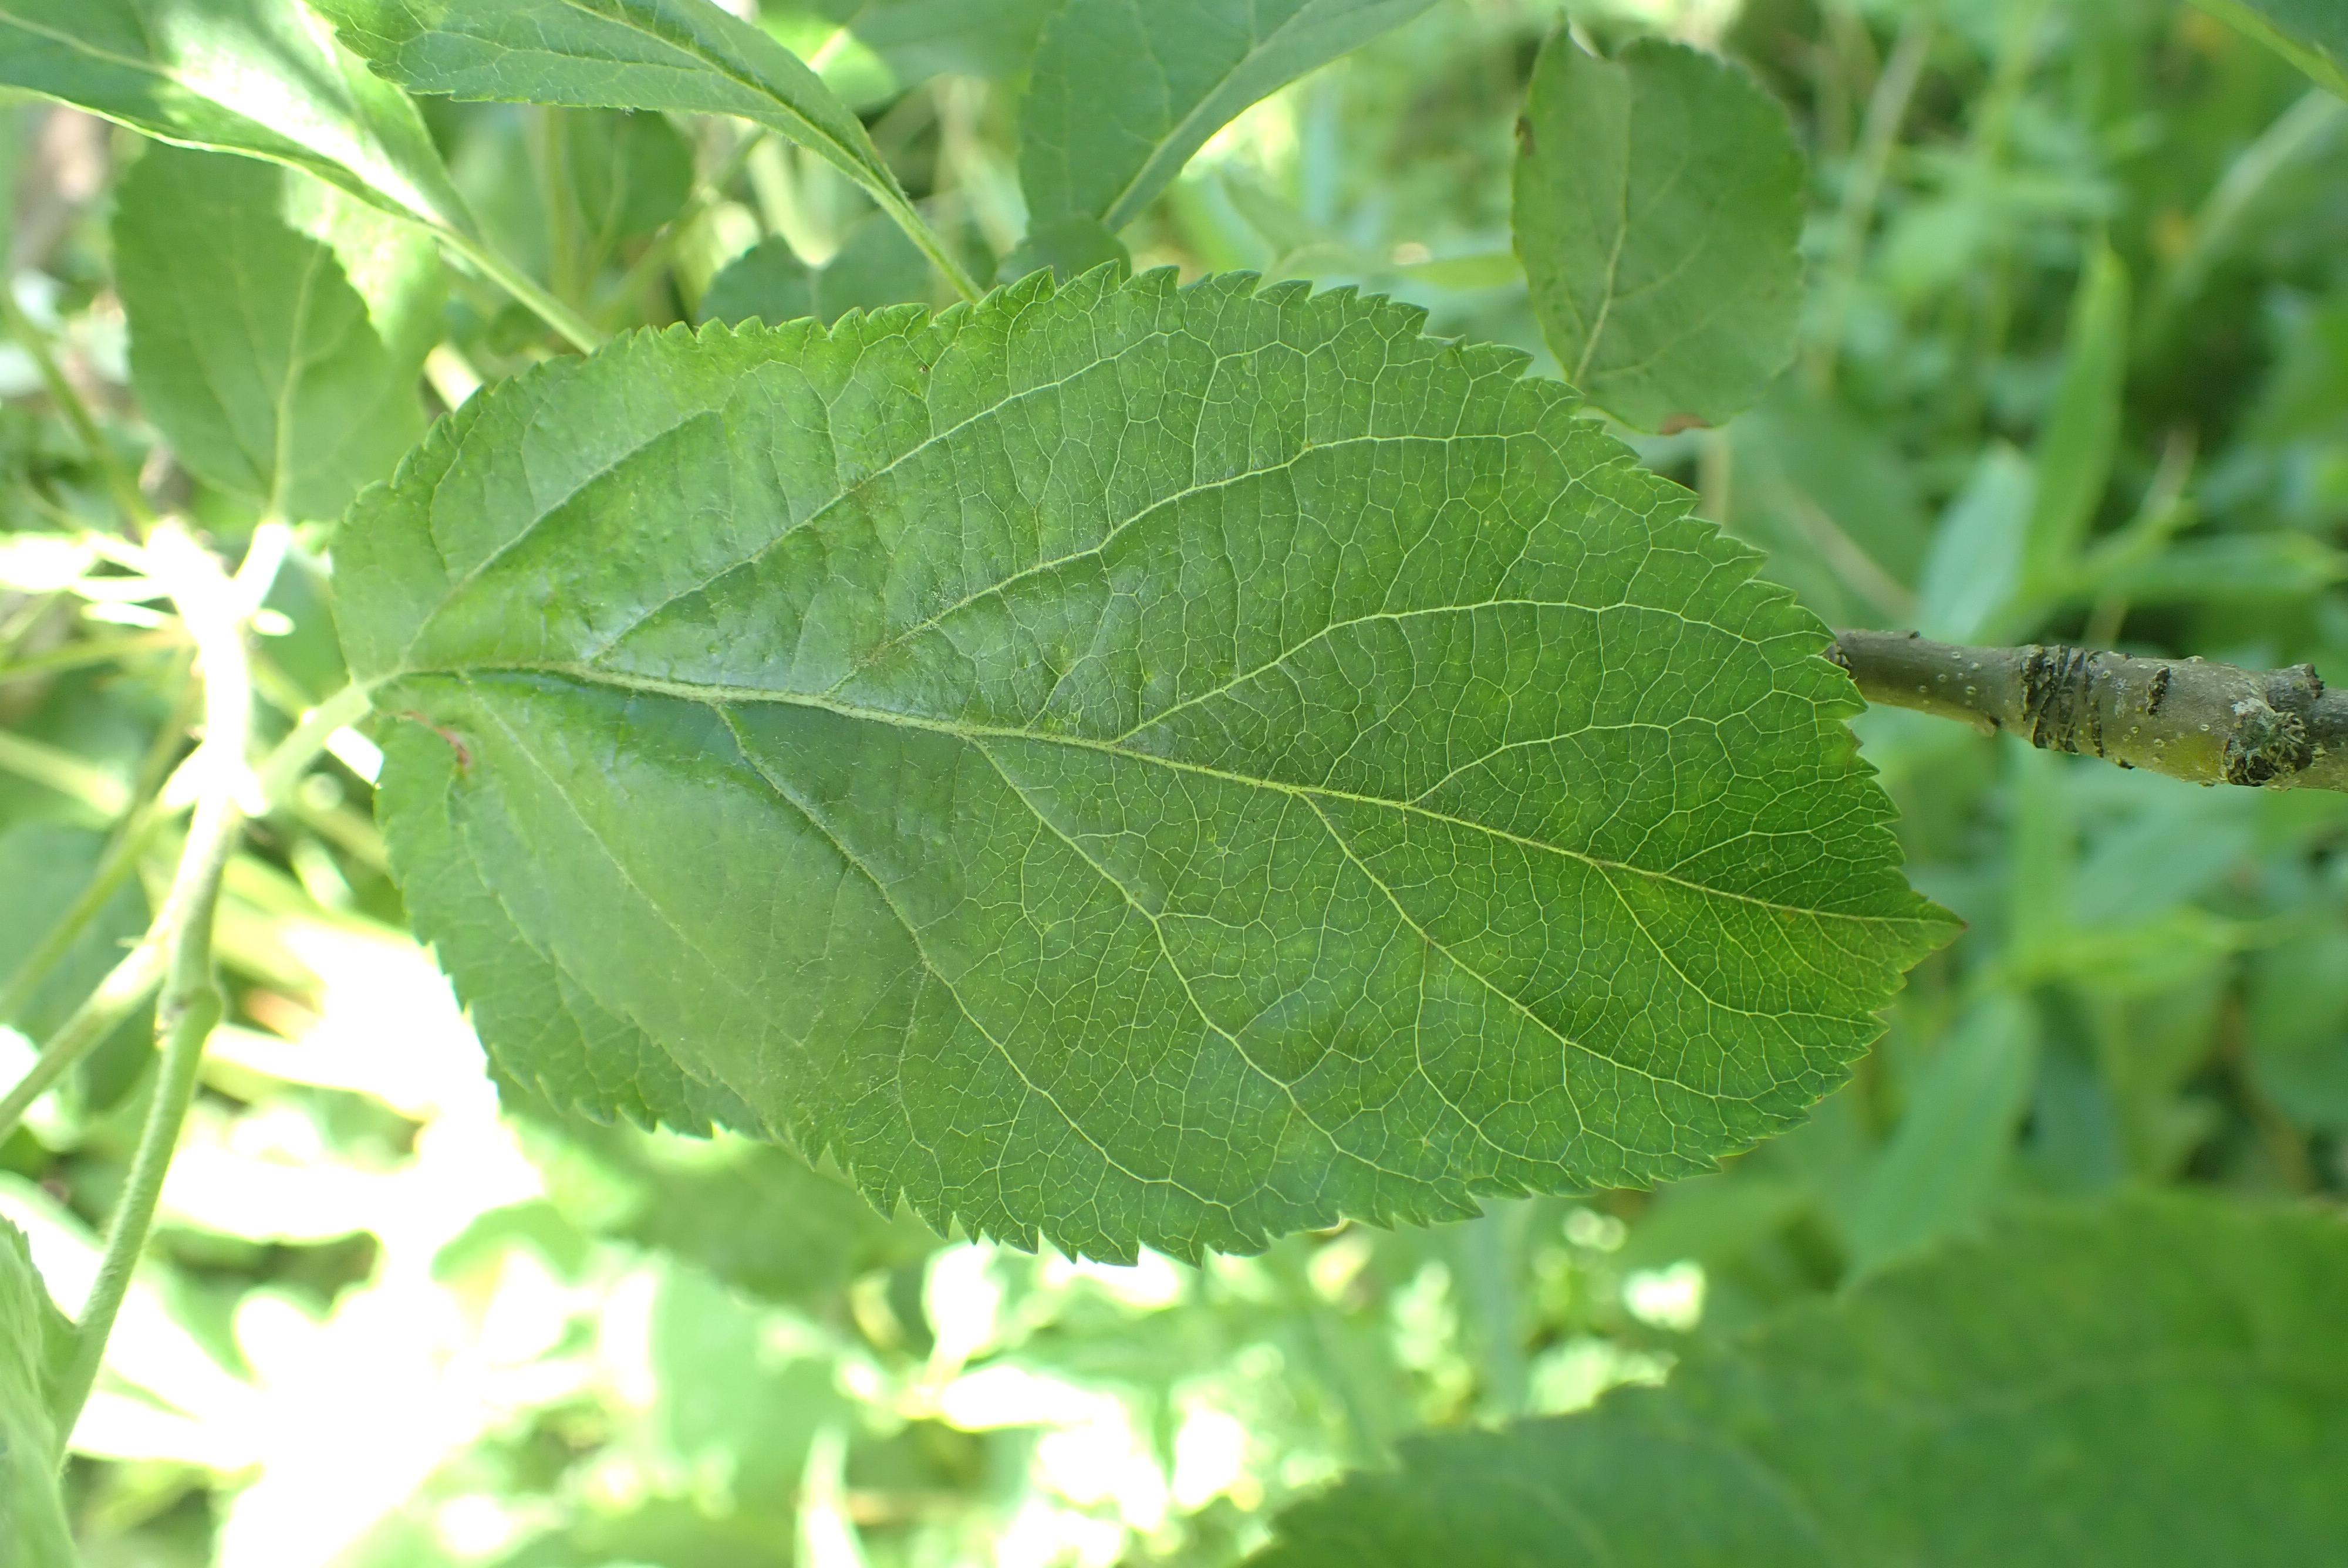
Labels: scab